Question: Please indicate a possible affordance area of the bench that can be used for sitting
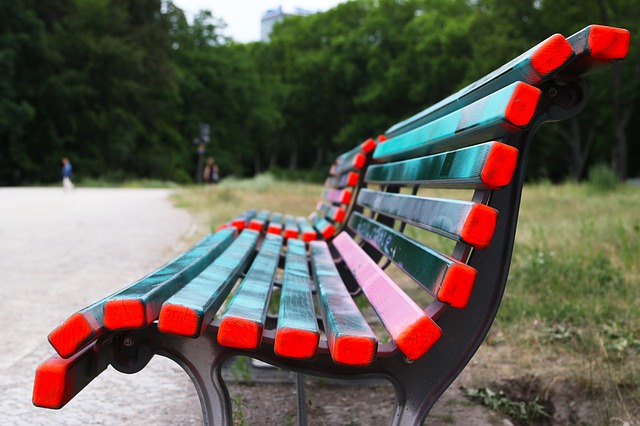
Answer: [225.5, 211, 311.5, 229]